Cultural Revolution

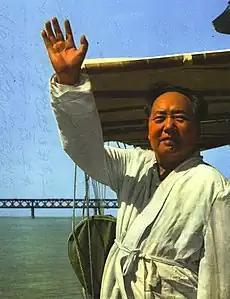
Mao waves to the crowd on the banks of the Yangtze before his swim across, July 1966

In July, Mao, in Wuhan, crossed the Yangtze River, showing his vigor. He then returned from Wuhan to Beijing and criticized party leadership for its handling of the work-teams issue. Mao accused the work teams of undermining the student movement, calling for their full withdrawal on 24 July. Several days later a rally was held at the Great Hall of the People to announce the decision and reveal the tone of the movement to teachers and students. At the rally, Party leaders encouraged the masses to 'not be afraid' and take charge of the movement, free of Party interference.